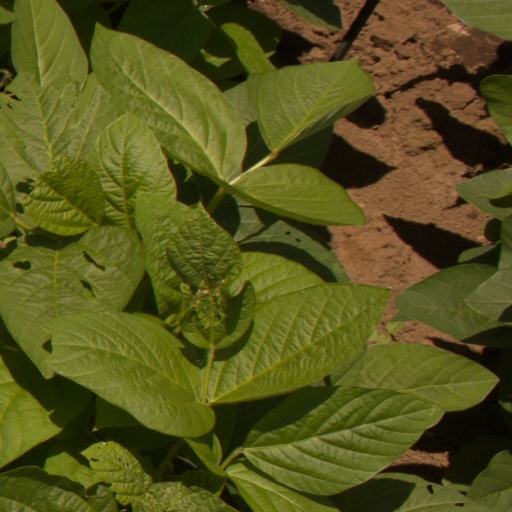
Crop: soybean